Onychectomy

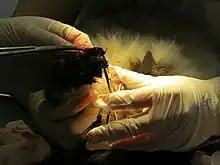
Onychectomy being performed

Despite the prevalence of elective onychectomy in North America, no standard practices exist regarding the surgical techniques or surgical tools used, the administration of post-operative analgesics or other follow-up care, or the optimal age or other attributes of cats undergoing the procedure. There are three surgical methods: scalpel blade, guillotine trimmers, and laser.